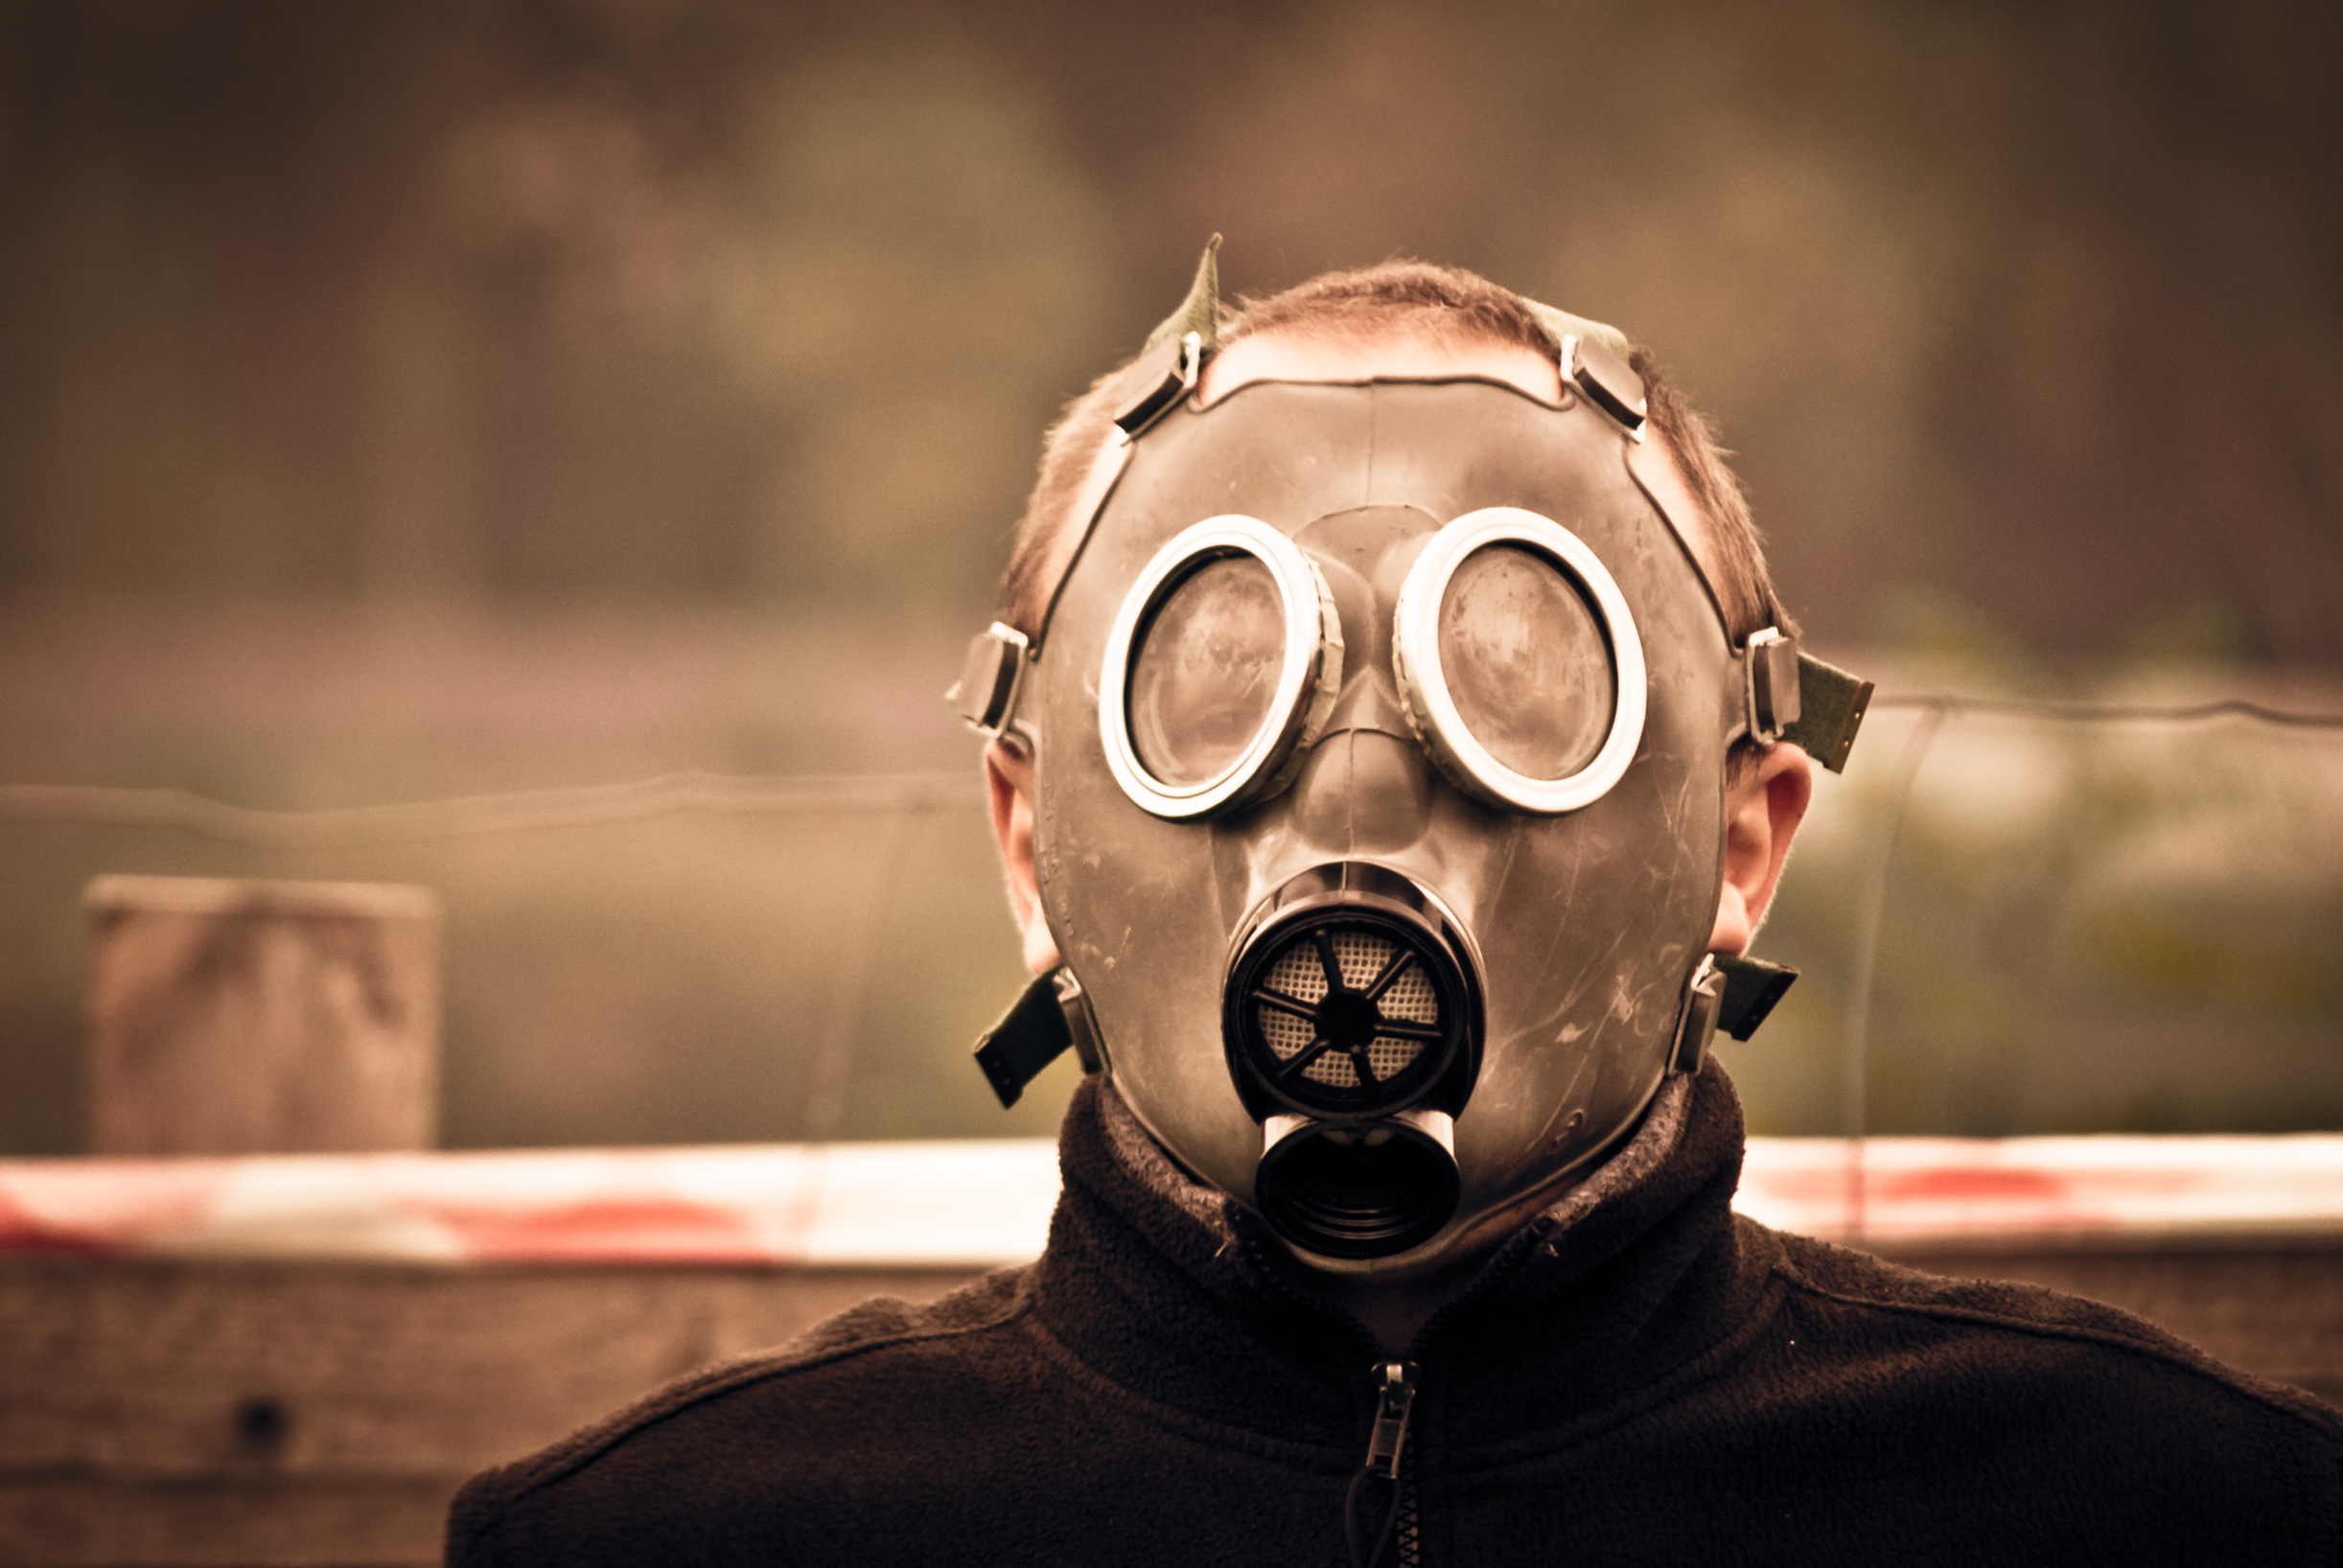
man, boy, wire, male, young, student, clothing, headgear, world, destroyed, eyes, free, mask, glasses, head, gas mask, poland, gas, destruction, oxygen, costume, apocalypse, mina, virus, ebola, the student, a person, the fence, the destruction of the, postapokalipsa, the infection, personal protective equipment